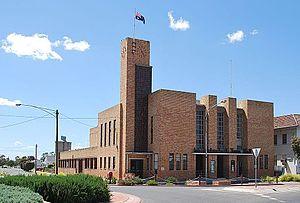
Warracknabeal est une ville située au cœur de la ceinture céréalière de l'État de Victoria en Australie, à 330 kilomètres au nord-ouest de Melbourne.